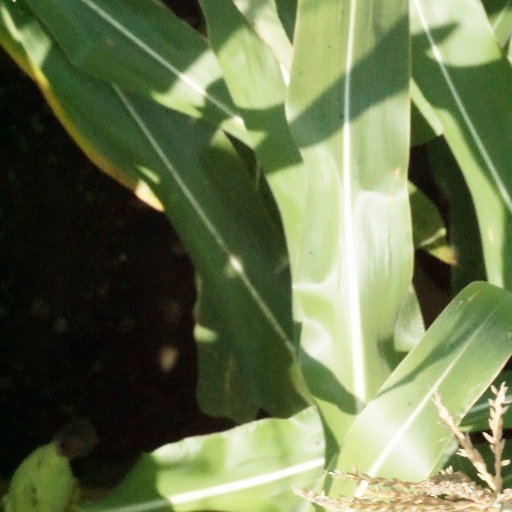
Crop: maize; corn